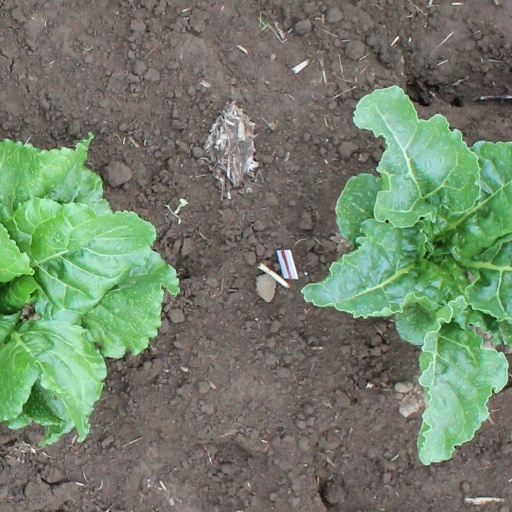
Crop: sugar beet